X-ray fluorescence

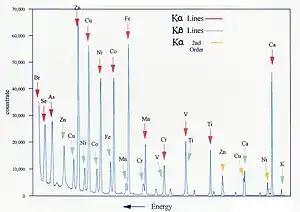
Figure 2: Typical wavelength dispersive XRF spectrum

Each element has electronic orbitals of characteristic energy. Following removal of an inner electron by an energetic photon provided by a primary radiation source, an electron from an outer shell drops into its place. There are a limited number of ways in which this can happen, as shown in Figure 1. The main transitions are given names: an L→K transition is traditionally called K, an M→K transition is called K, an M→L transition is called L, and so on. Each of these transitions yields a fluorescent photon with a characteristic energy equal to the difference in energy of the initial and final orbital. The wavelength of this fluorescent radiation can be calculated from Planck's Law: